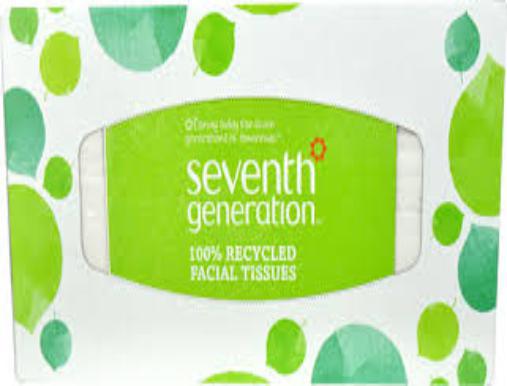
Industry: Necessities